JVee Casio

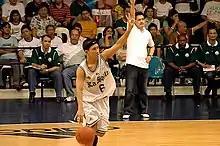
Casio with La Salle

Casio joined the De La Salle Green Archers in 2003. In that season, he was known to sink in two free throws to seal an overtime game with Ateneo Blue Eagles and win the round with triples in the Semi-Finals. He won the Rookie of the Year award.